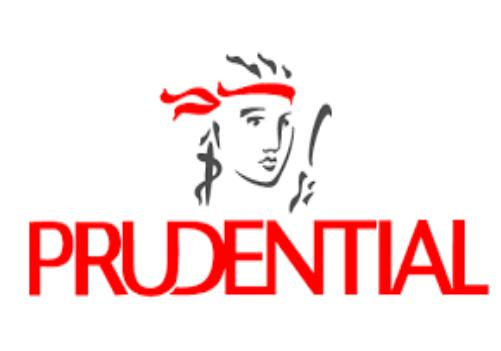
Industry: Others